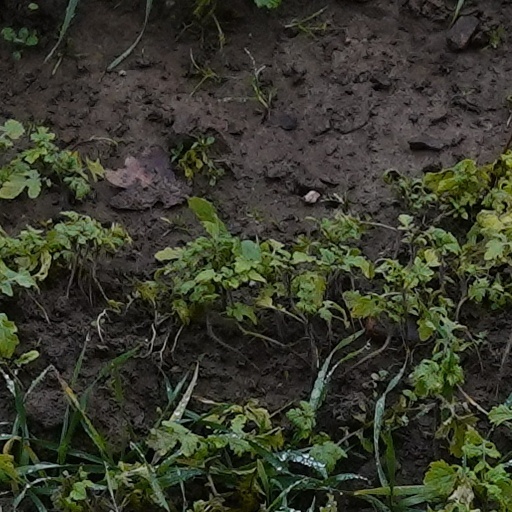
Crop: wheat